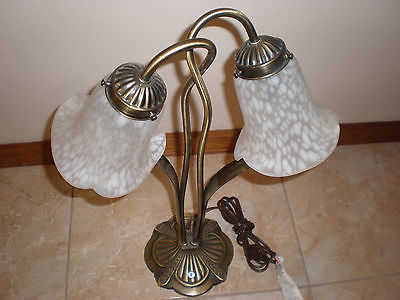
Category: lamp